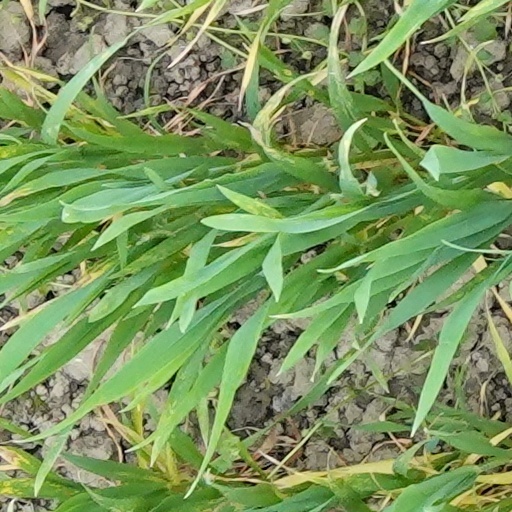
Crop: wheat